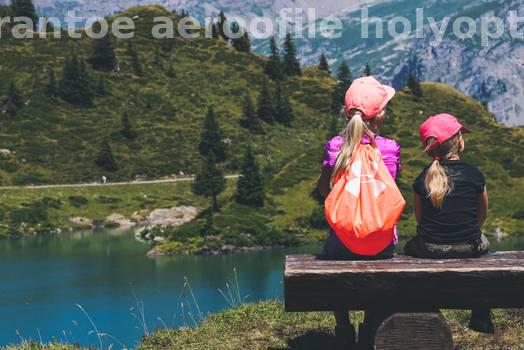
Label: Watermark